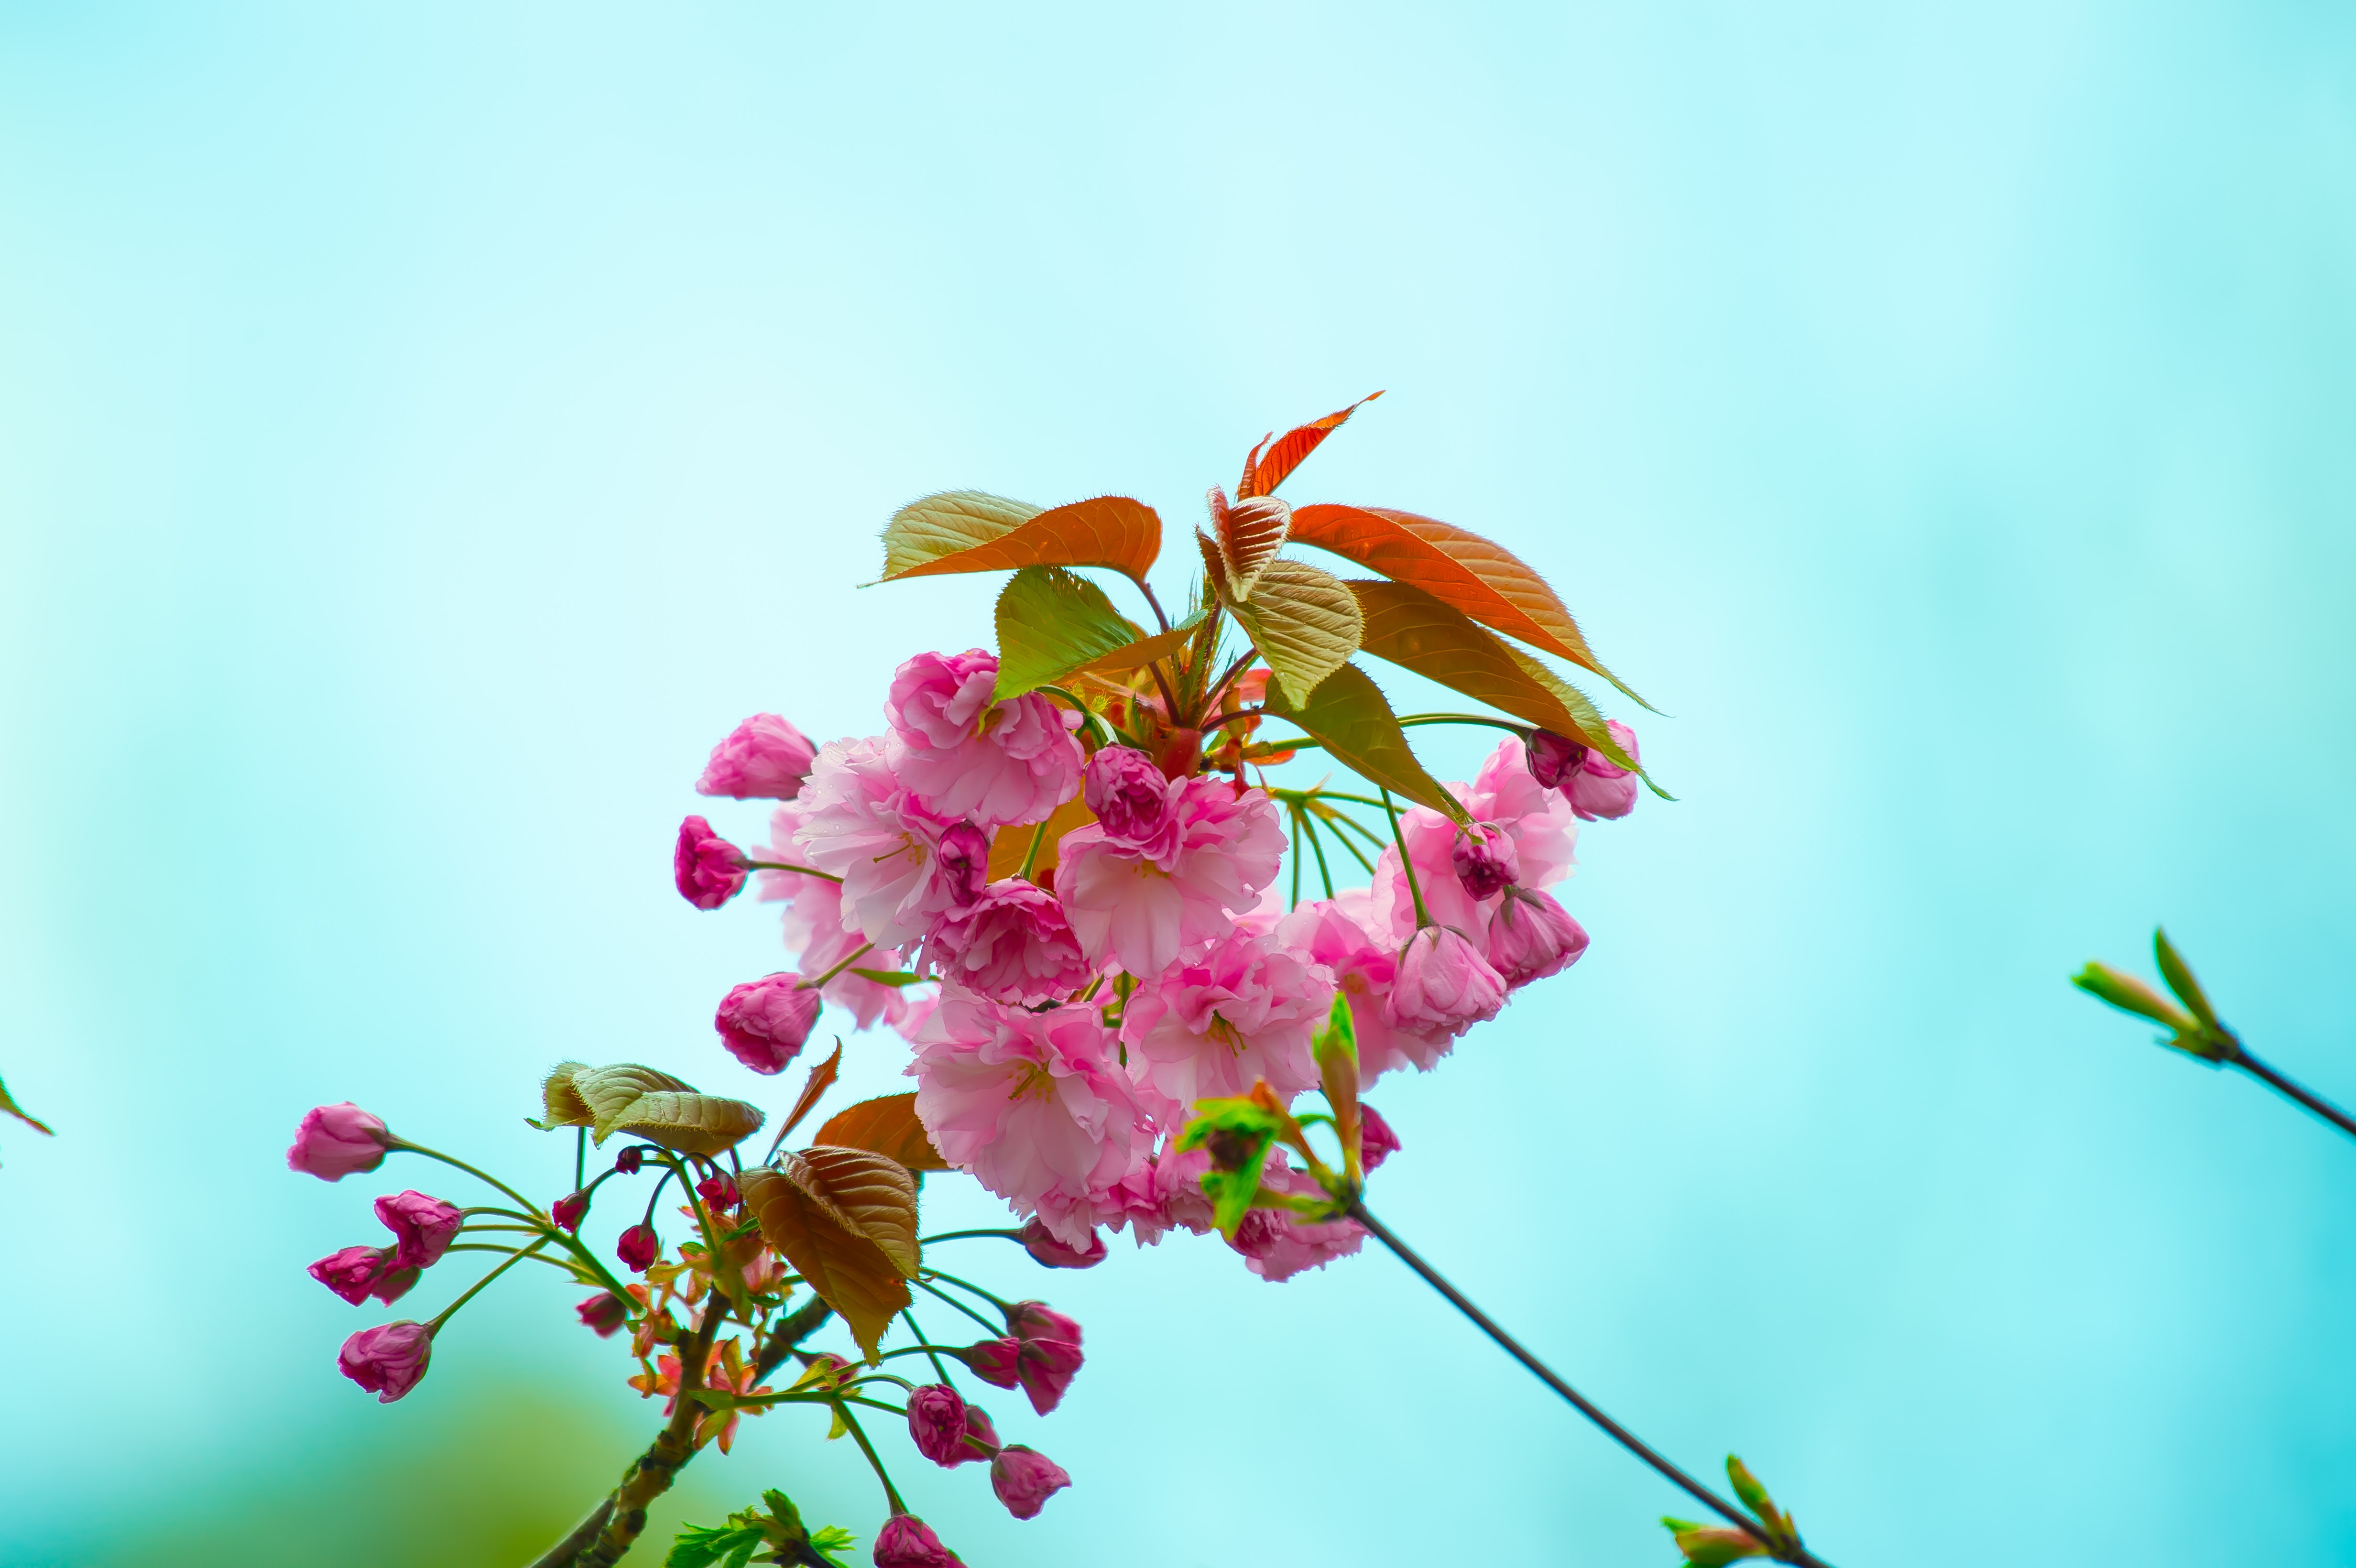
flower, flowering plant, pink, petal, plant, spring, blossom, branch, twig, plant stem, wildflower, still life photography, macro photography, loosestrife and pomegranate family